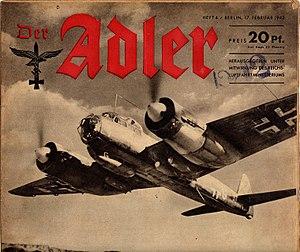
Der Adler est une revue de la propagande allemande de la Seconde Guerre mondiale.